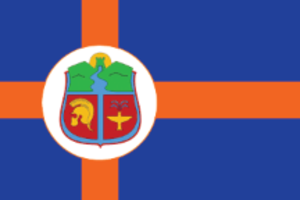
La « croix scandinave » est un motif se retrouvant sur les drapeaux de certains pays nordiques, bien qu'on puisse les trouver aussi sur des drapeaux d'autres pays ou régions du monde.